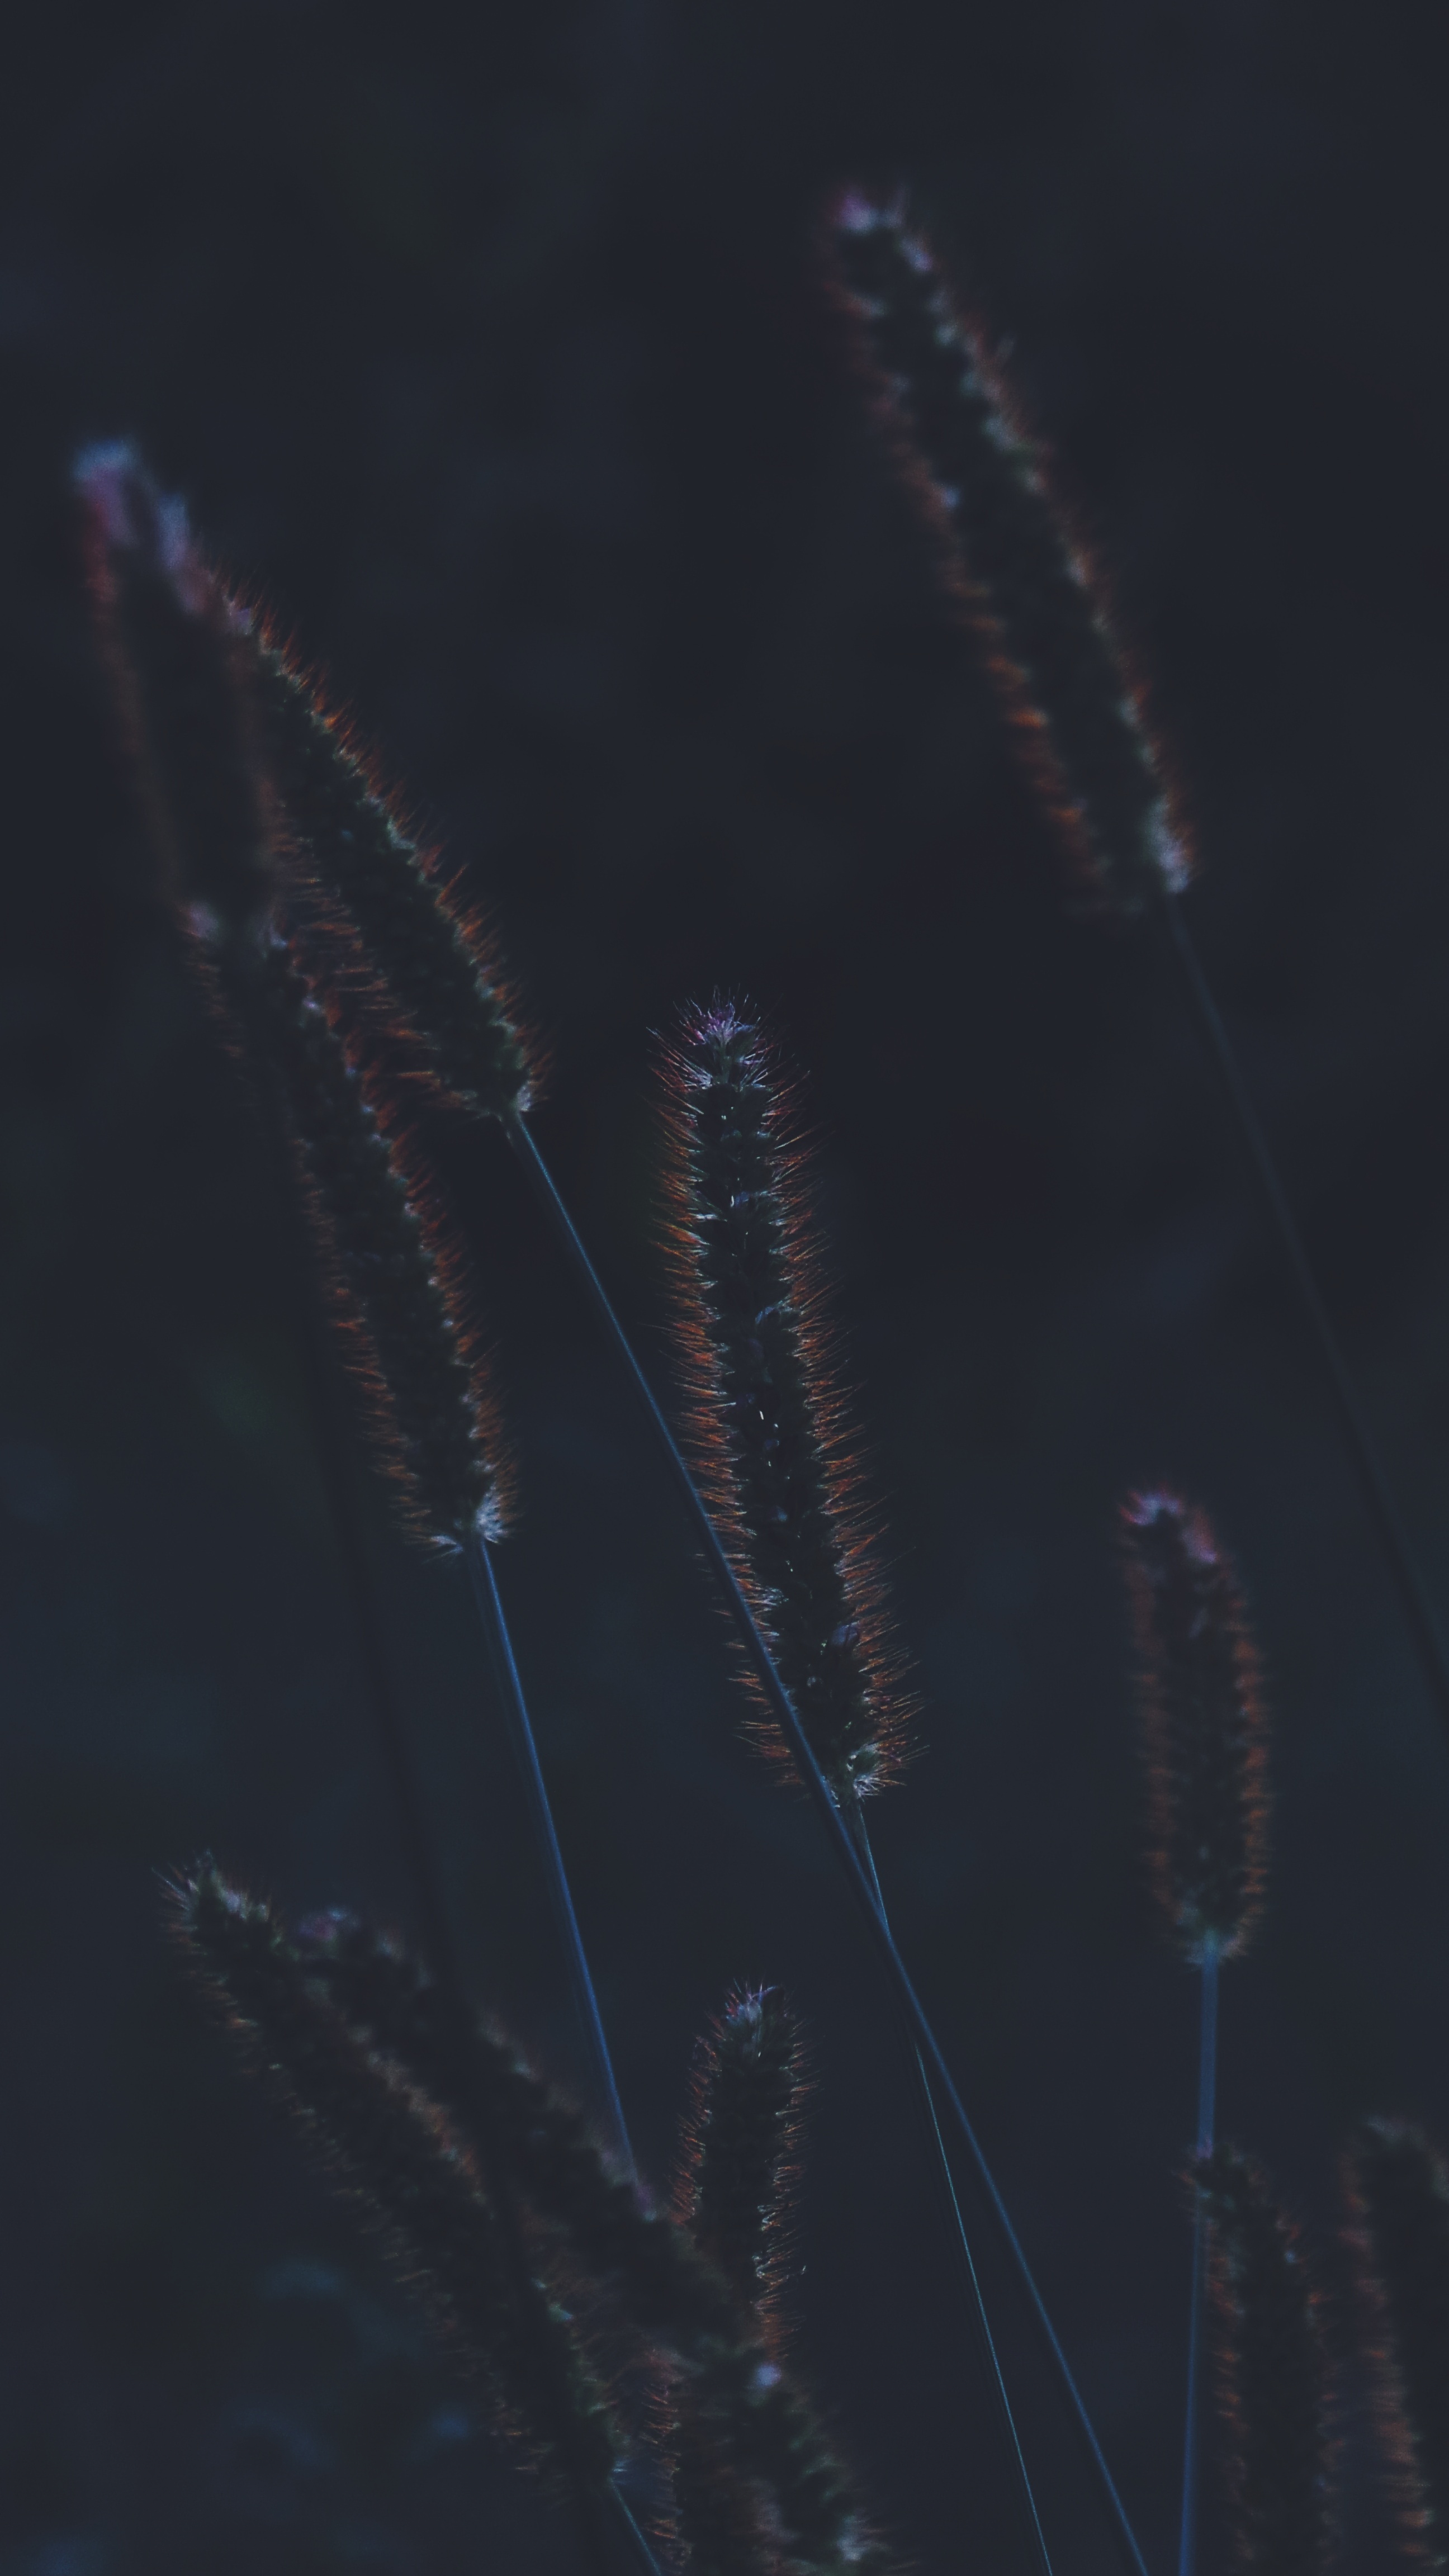
photography, flower, darkness, blue, invertebrate, close up, macro photography, atmosphere of earth